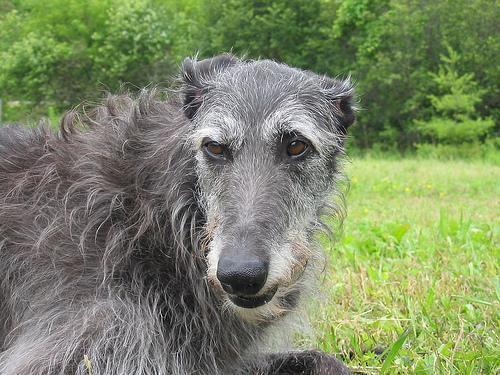
Scottish_deerhound